The Magic Violin

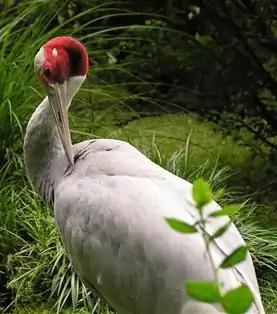
Sarus crane

Birds represent messengers, with good or bad news; to the tree of the world or the tree of life, the creation of universe, the origin of life (thru the egg); birds connect two worlds ( and in the case of aquatic birds, three): earth and sky; they symbolize sometimes the elements, in their case air, and this comes in all parts and places.